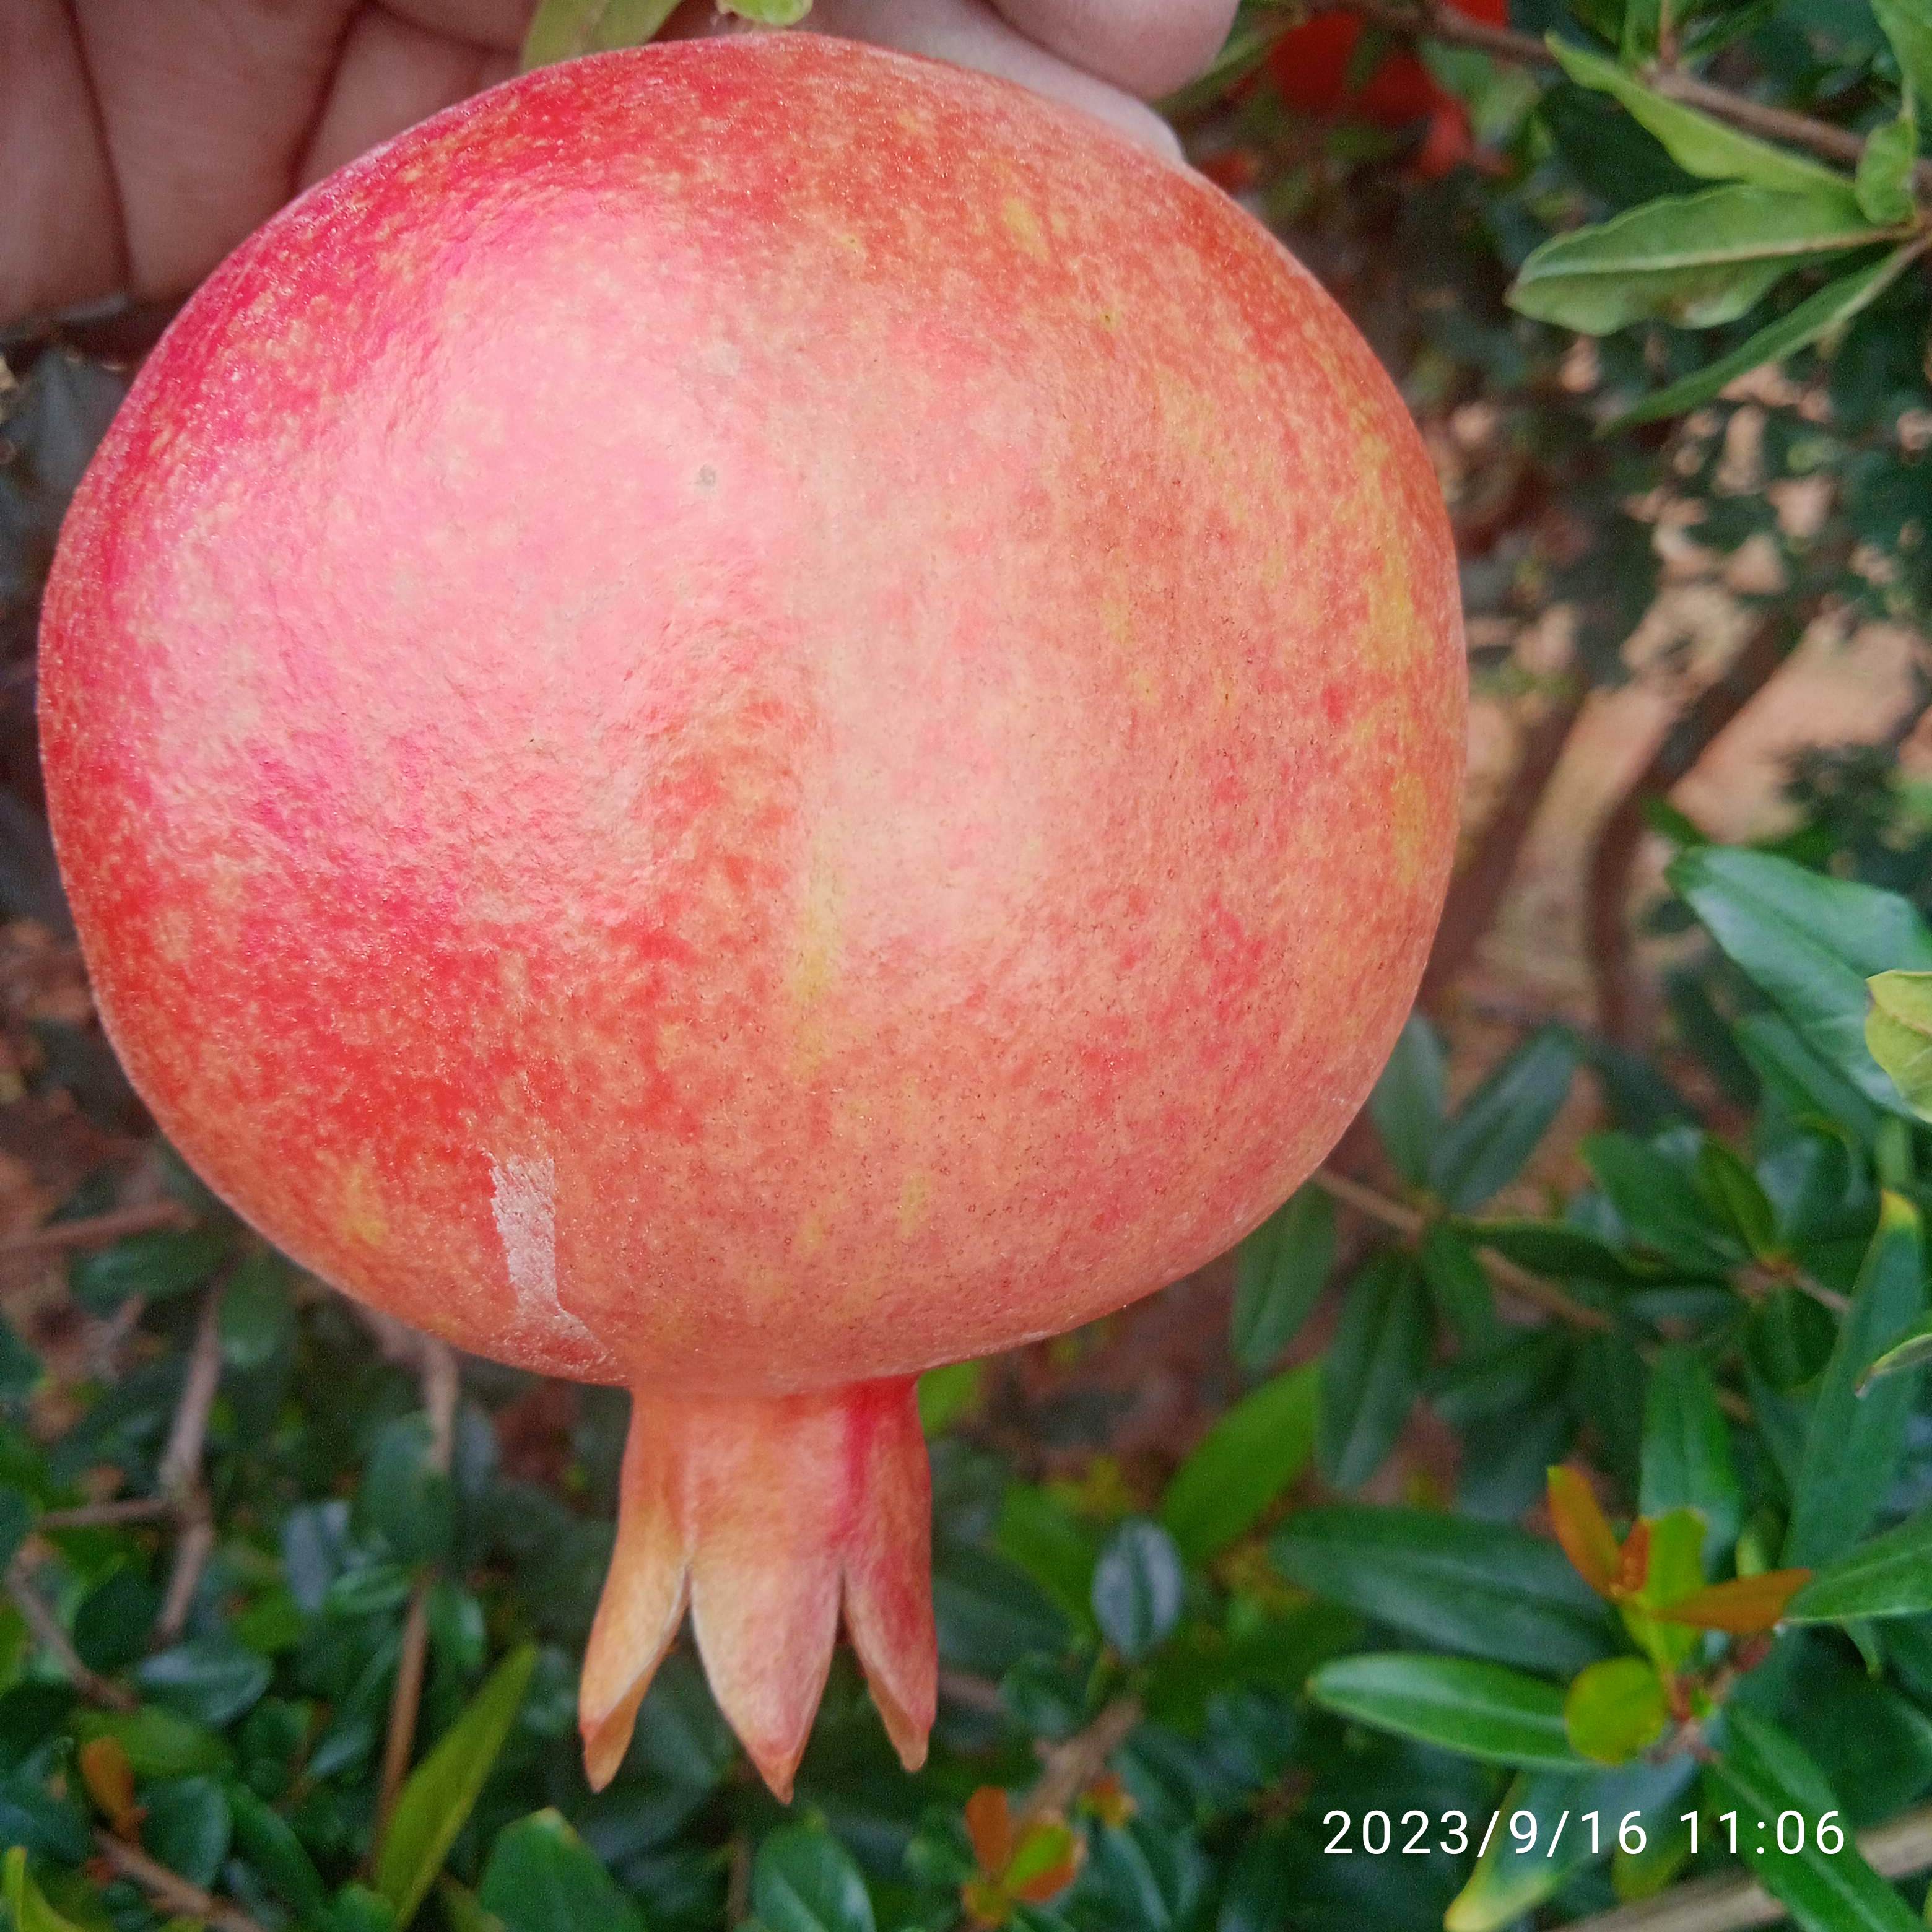
Label: Healthy